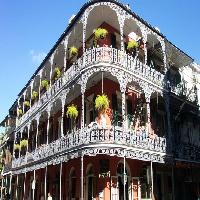
Weather: sun or clear